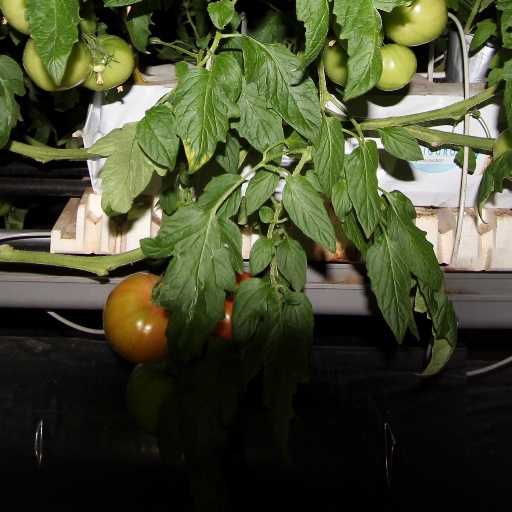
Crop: tomato